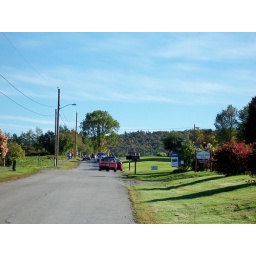
Antique car parade going up the road in Sugar Hill, NH.